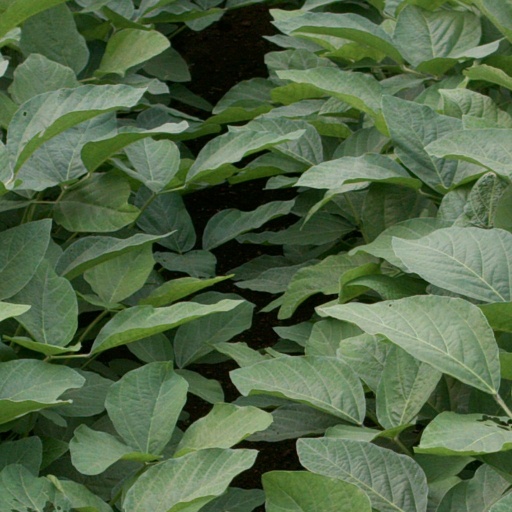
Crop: soybean